Data at rest

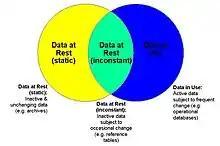
Figure 2: Data at Rest vs Data in Use.

"...all data in storage but excludes any data that frequently traverses the network or that which resides in temporary memory. Data at rest includes but is not limited to archived data, data which is not accessed or changed frequently, files stored on hard drives, USB thumb drives, files stored on backup tape and disks, and also files stored off-site or on a storage area network (SAN)."